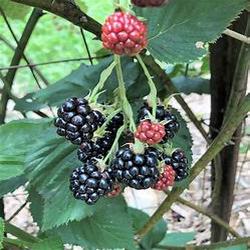
Label: Blackberry